Lisbon massacre

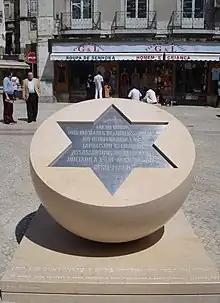
Monument in Lisbon in memory of those lost. It reads: "In memory of the thousands of Jews who were victimed by intolerance and religious fanaticism, killed on the massacre that started on 19 April 1506, on this square". The base has a verse from the Book of Job etched onto it: "O earth, cover not thou my blood, and let my cry have no place."

The king and the court had earlier left Lisbon for Abrantes to escape the plague, and were absent when the massacre began. When King Manuel I was informed of events in Lisbon, he ordered the governor to hurry to the city and "hang all the evildoers responsible for the massacre". For Manuel, the complete breakdown of order was a challenge to his authority and an international embarrassment. It also represented a failure of his efforts to integrate the recently converted Jews into Portuguese society.